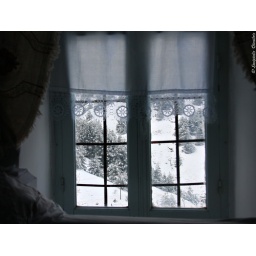
My window in village house ( Kleisoura)